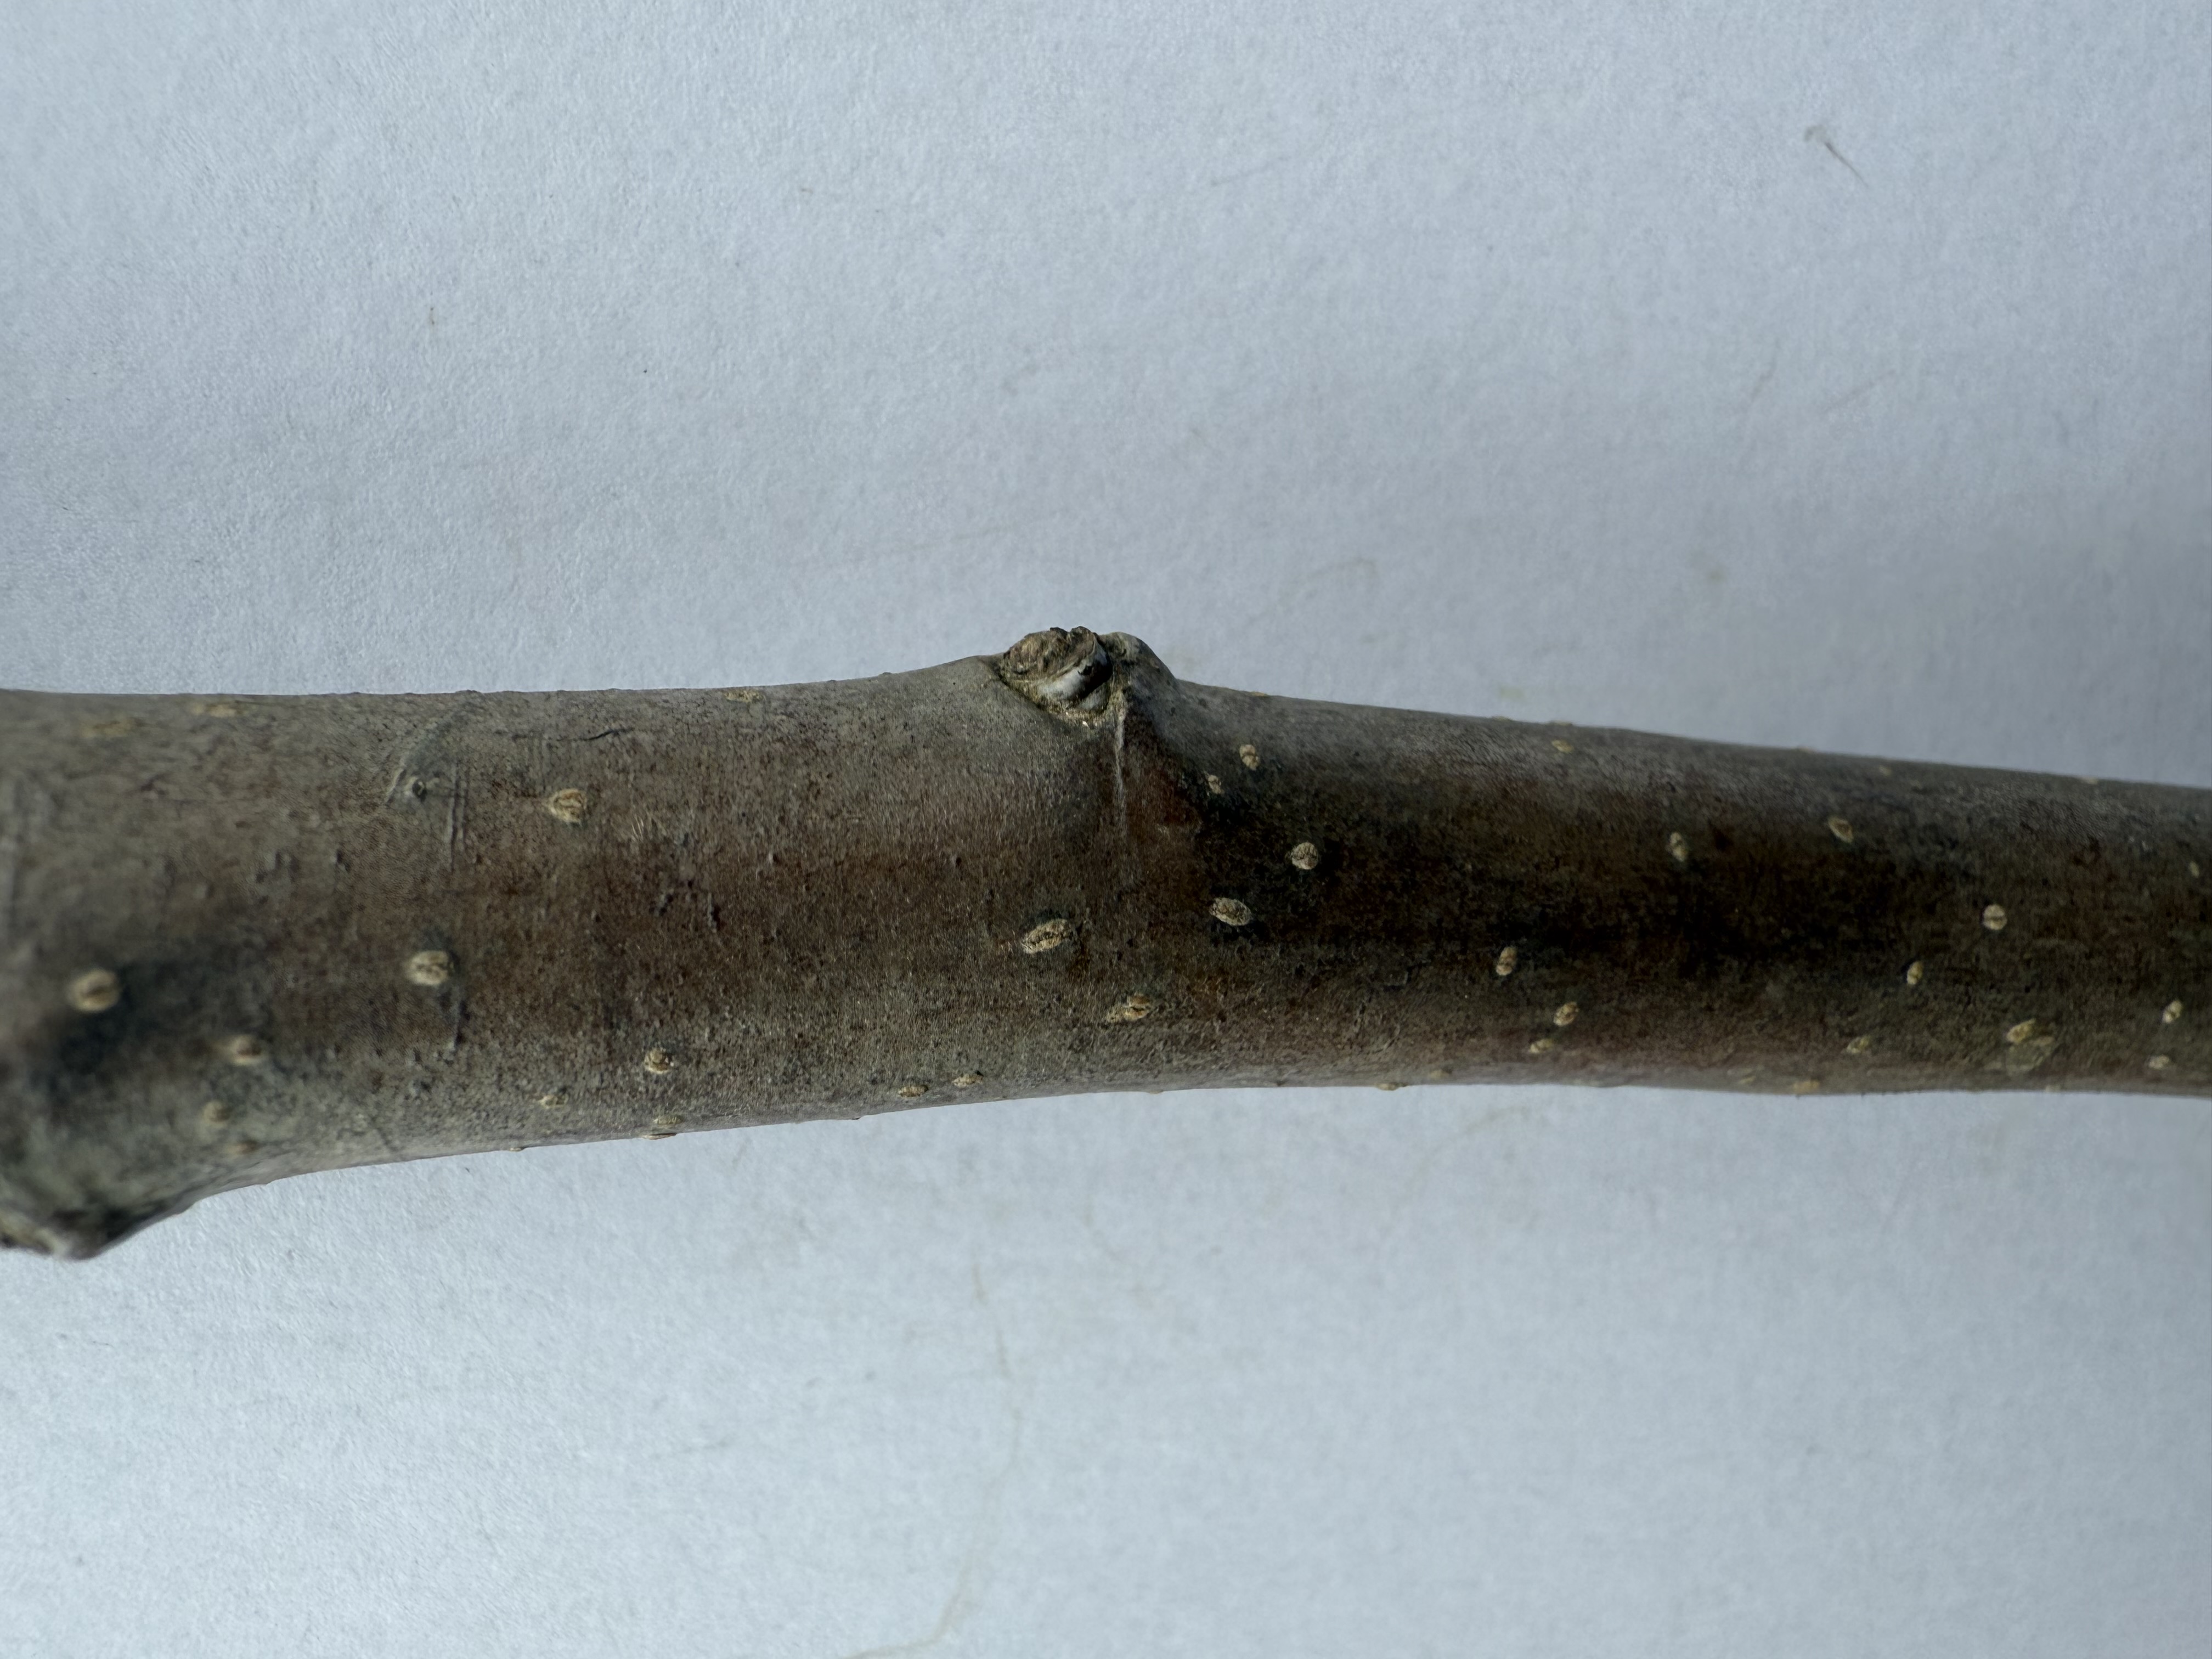
Variety: Akca Pear